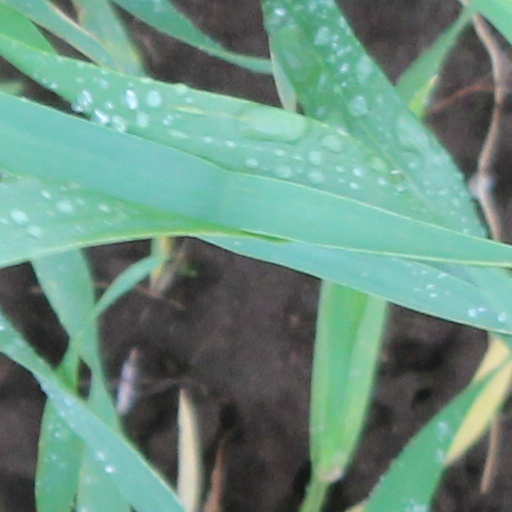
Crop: wheat